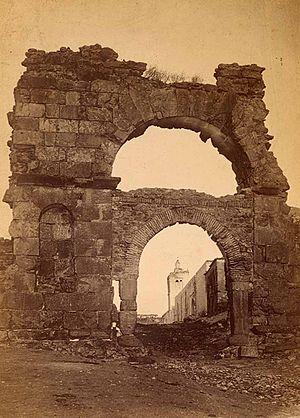
Zaghouan La porte romaine.